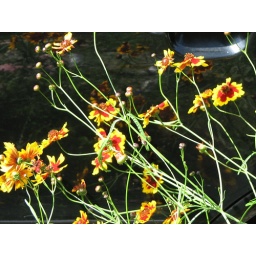
Flowers in front of a black car. Kind of a lacquered box effect.